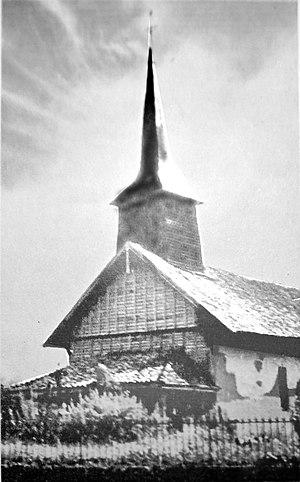
vue de cf le titre.
Sainte-Marie-du-Lac-Nuisement est une commune française, située dans le département de la Marne en région Grand Est.